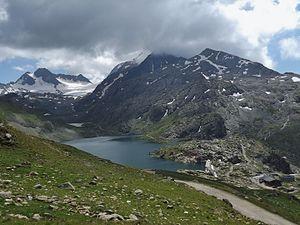
Vue, dans les Alpes, du Pic de l'Étendard (3 464 mètres d'altitude), du Refuge de l'Étendard (2 430 m), et du lac Bramant, en Savoie.
Le pic de l'Étendard est un sommet du massif des Grandes Rousses culminant à 3 464 mètres d'altitude à la limite entre les départements français de l'Isère et de la Savoie.
Les Grandes Rousses sont un massif des Alpes françaises situé sur les départements de l'Isère et de la Savoie. L'Oisans couvre une partie du massif.
Saint-Sorlin-d'Arves est une commune française située dans le département de la Savoie, en région Auvergne-Rhône-Alpes.